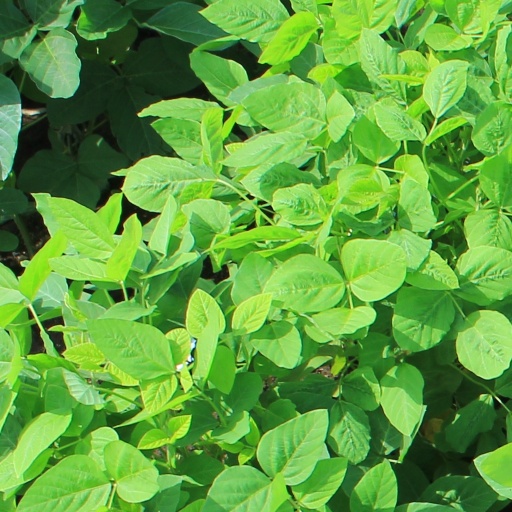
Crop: soybean